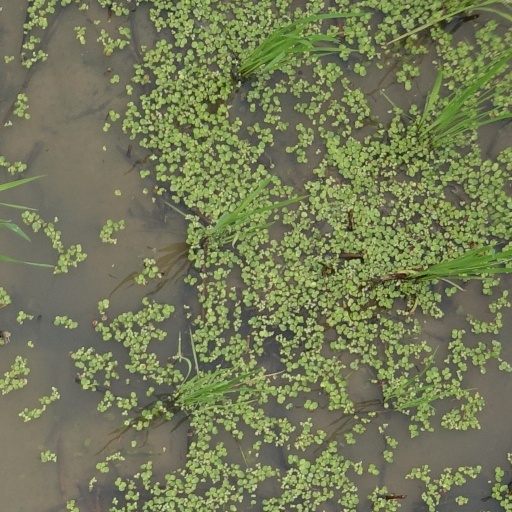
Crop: rice